Cake (2018 film)

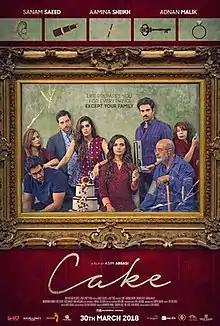

Cake is a 2018 romantic comedy-drama mystery film which is directed by Asim Abbasi. The film is produced by Sayed Zulfikar Abbas Bukhari (Zulfi Bukhari) and is a joint production by Asim Abbasi's United Kingdom-based production company Indus Talkies, and a Pakistani film production company ZAB Films. The film stars Sanam Saeed and Aamina Sheikh as lead characters alongside Adnan Malik in his film debut.